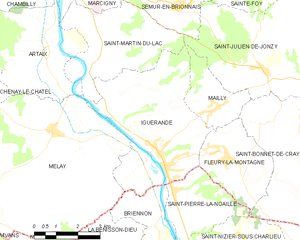
Carte des communes françaises